Mahāsāṃghika

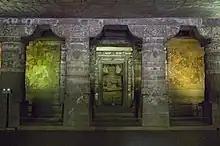
Cave 1, Ajaṇṭā Caves, Mahārāṣtra, India. The Buddha statue is flanked by bodhisattvas Padmapani (left) and Manjushri (right).

Of the 48 special theses attributed by the "Samayabhedoparacanacakra" to the Mahāsāṃghikas (Ekavyāvahārika, Lokottaravāda, and Kukkuṭika), twenty concern the supramundane nature of buddhas and bodhisattvas. According to the "Samayabhedoparacanacakra", these four groups held that the Buddha is able to know all "dharmas" in a single moment of the mind. Yao Zhihua writes: